Cromwell chafer beetle

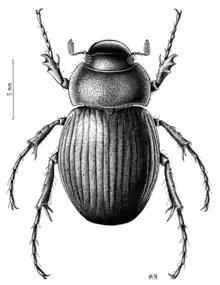
Illustrated by Lesley Alexander

The beetle is preyed on by introduced hedgehogs, little owls, and possibly European earwigs. Recently, the species of most concern has been the introduced Australian redback spider, which became established in Central Otago in the 1980s. Redback spiders shelter in rabbit holes in the reserve, and may kill hundreds of chafer beetles a year. The Department of Conservation are controlling rabbits and destroying rabbit burrows in the reserve.